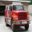
Label: truck